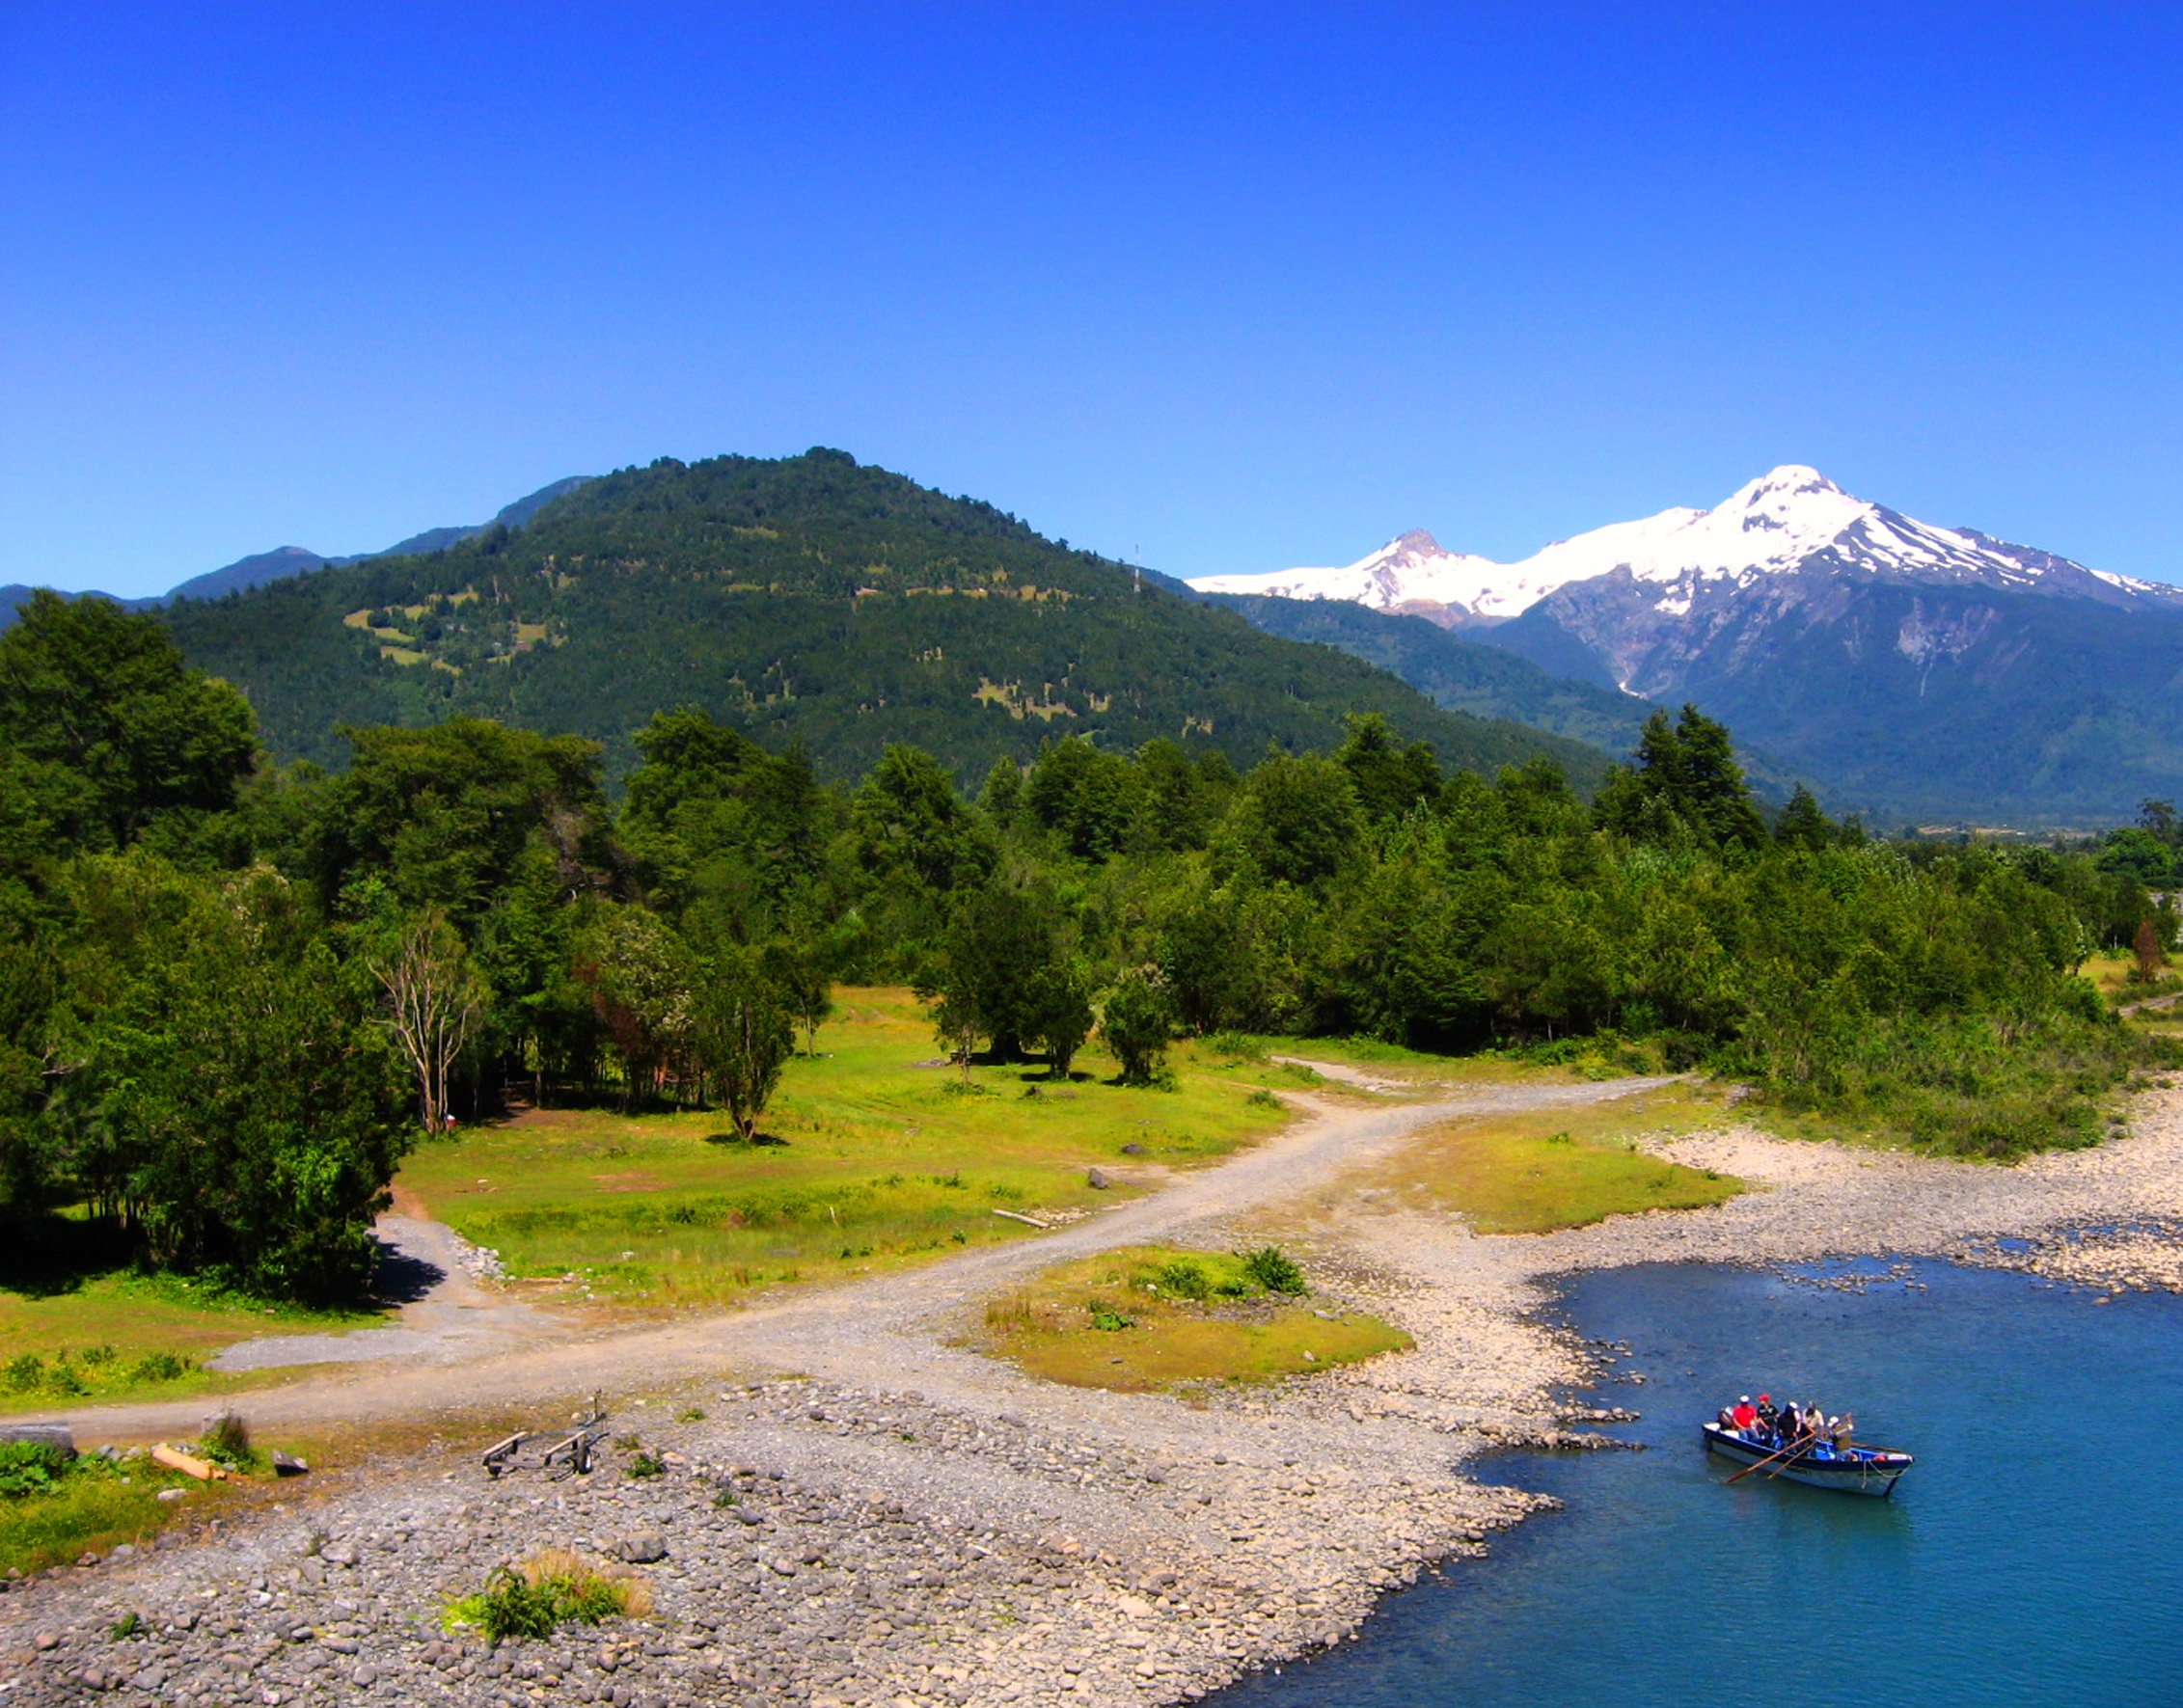
landscape, wilderness, mountain, meadow, hill, lake, valley, mountain range, reservoir, alps, plateau, loch, landform, geographical feature, mountainous landforms